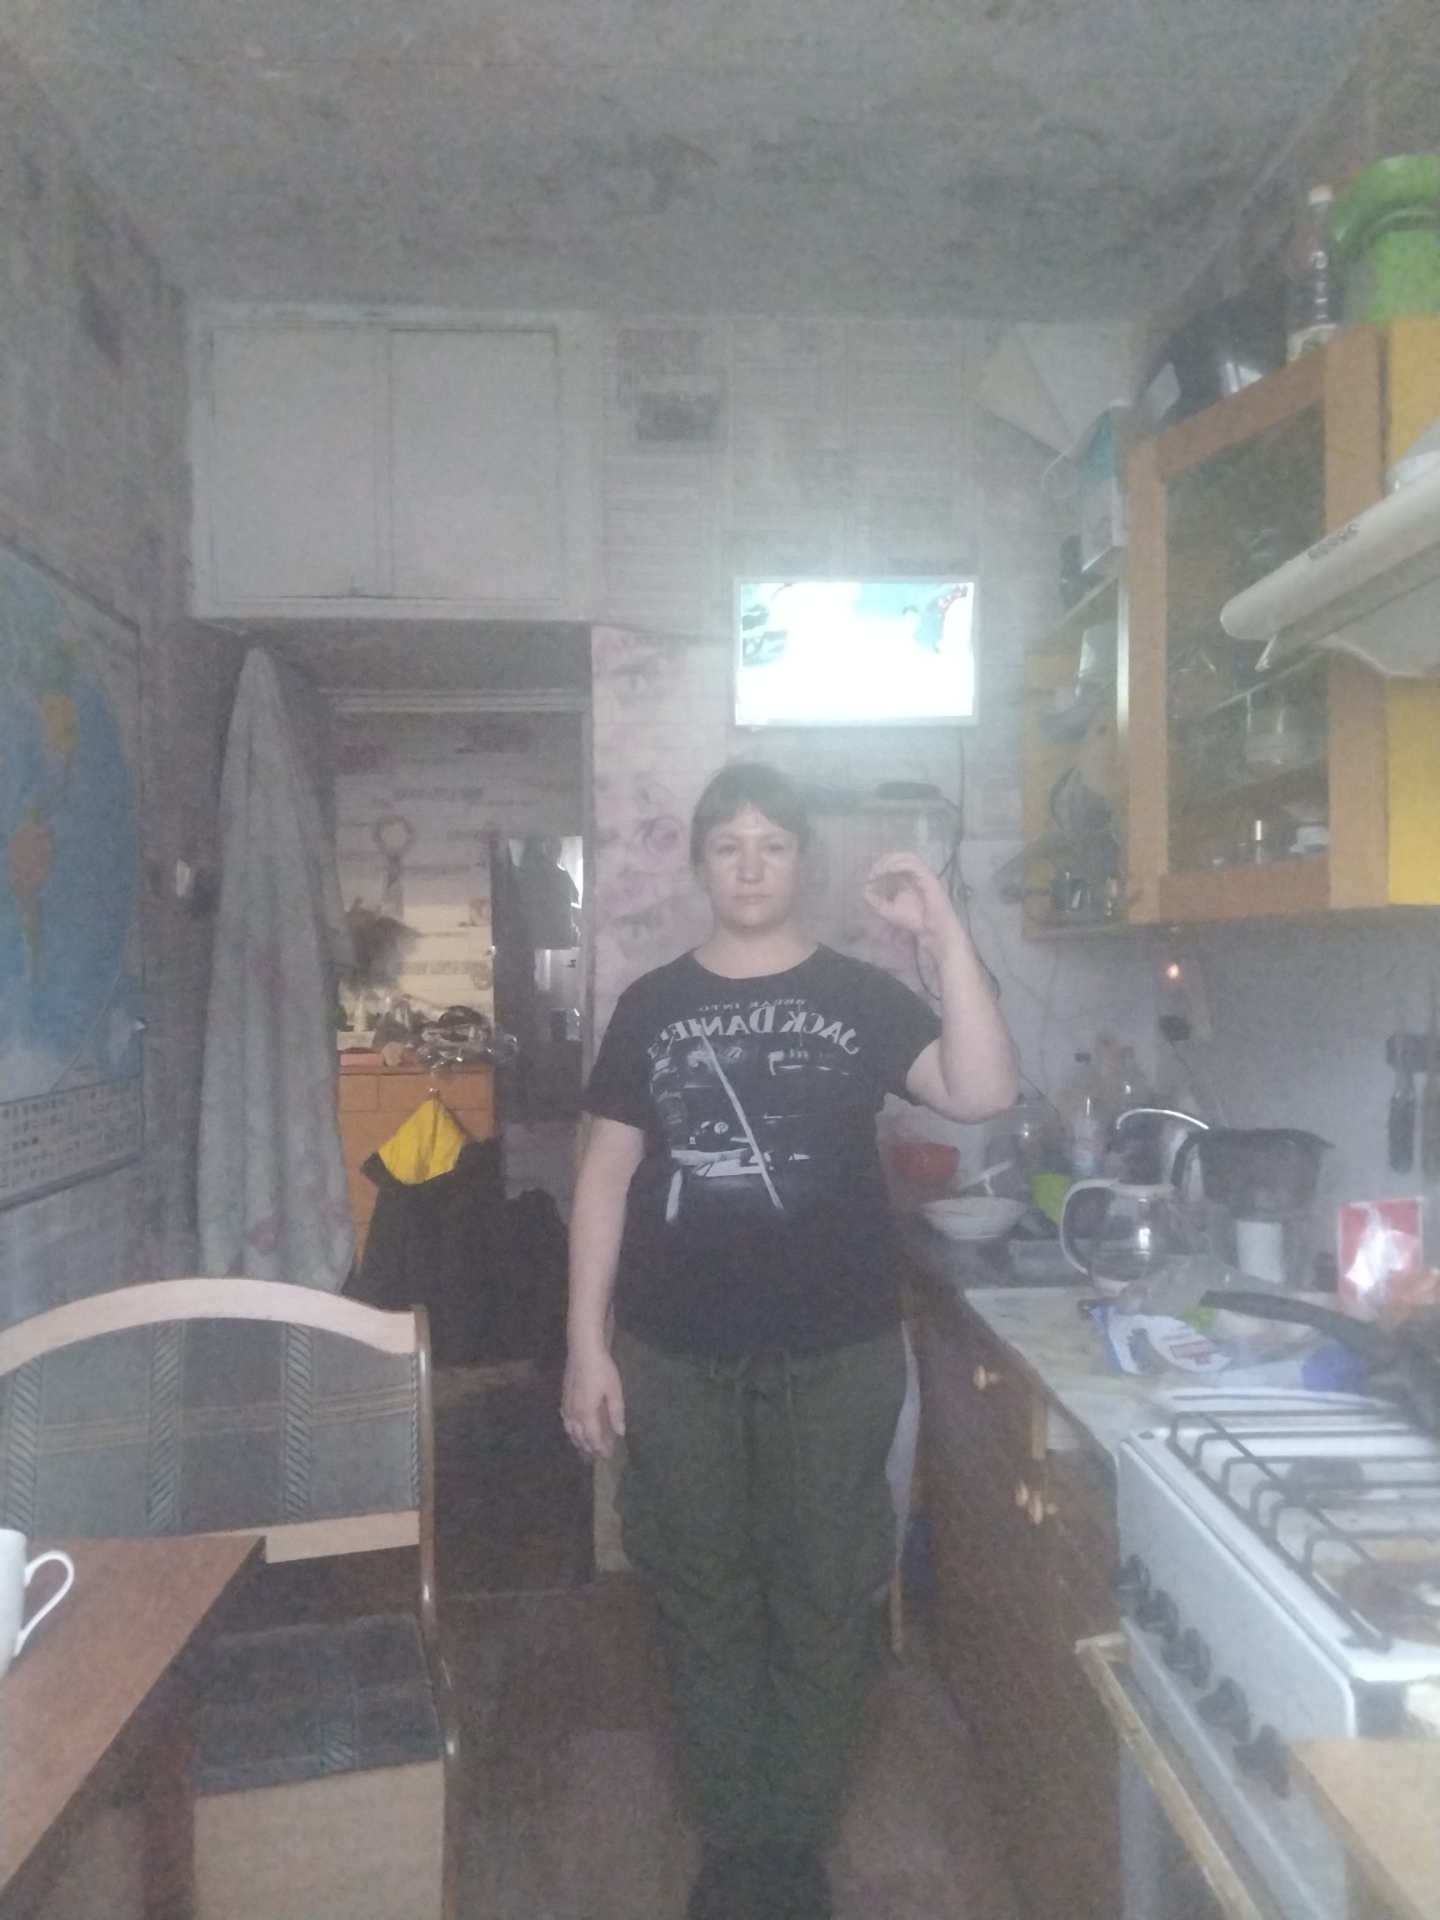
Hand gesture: grip